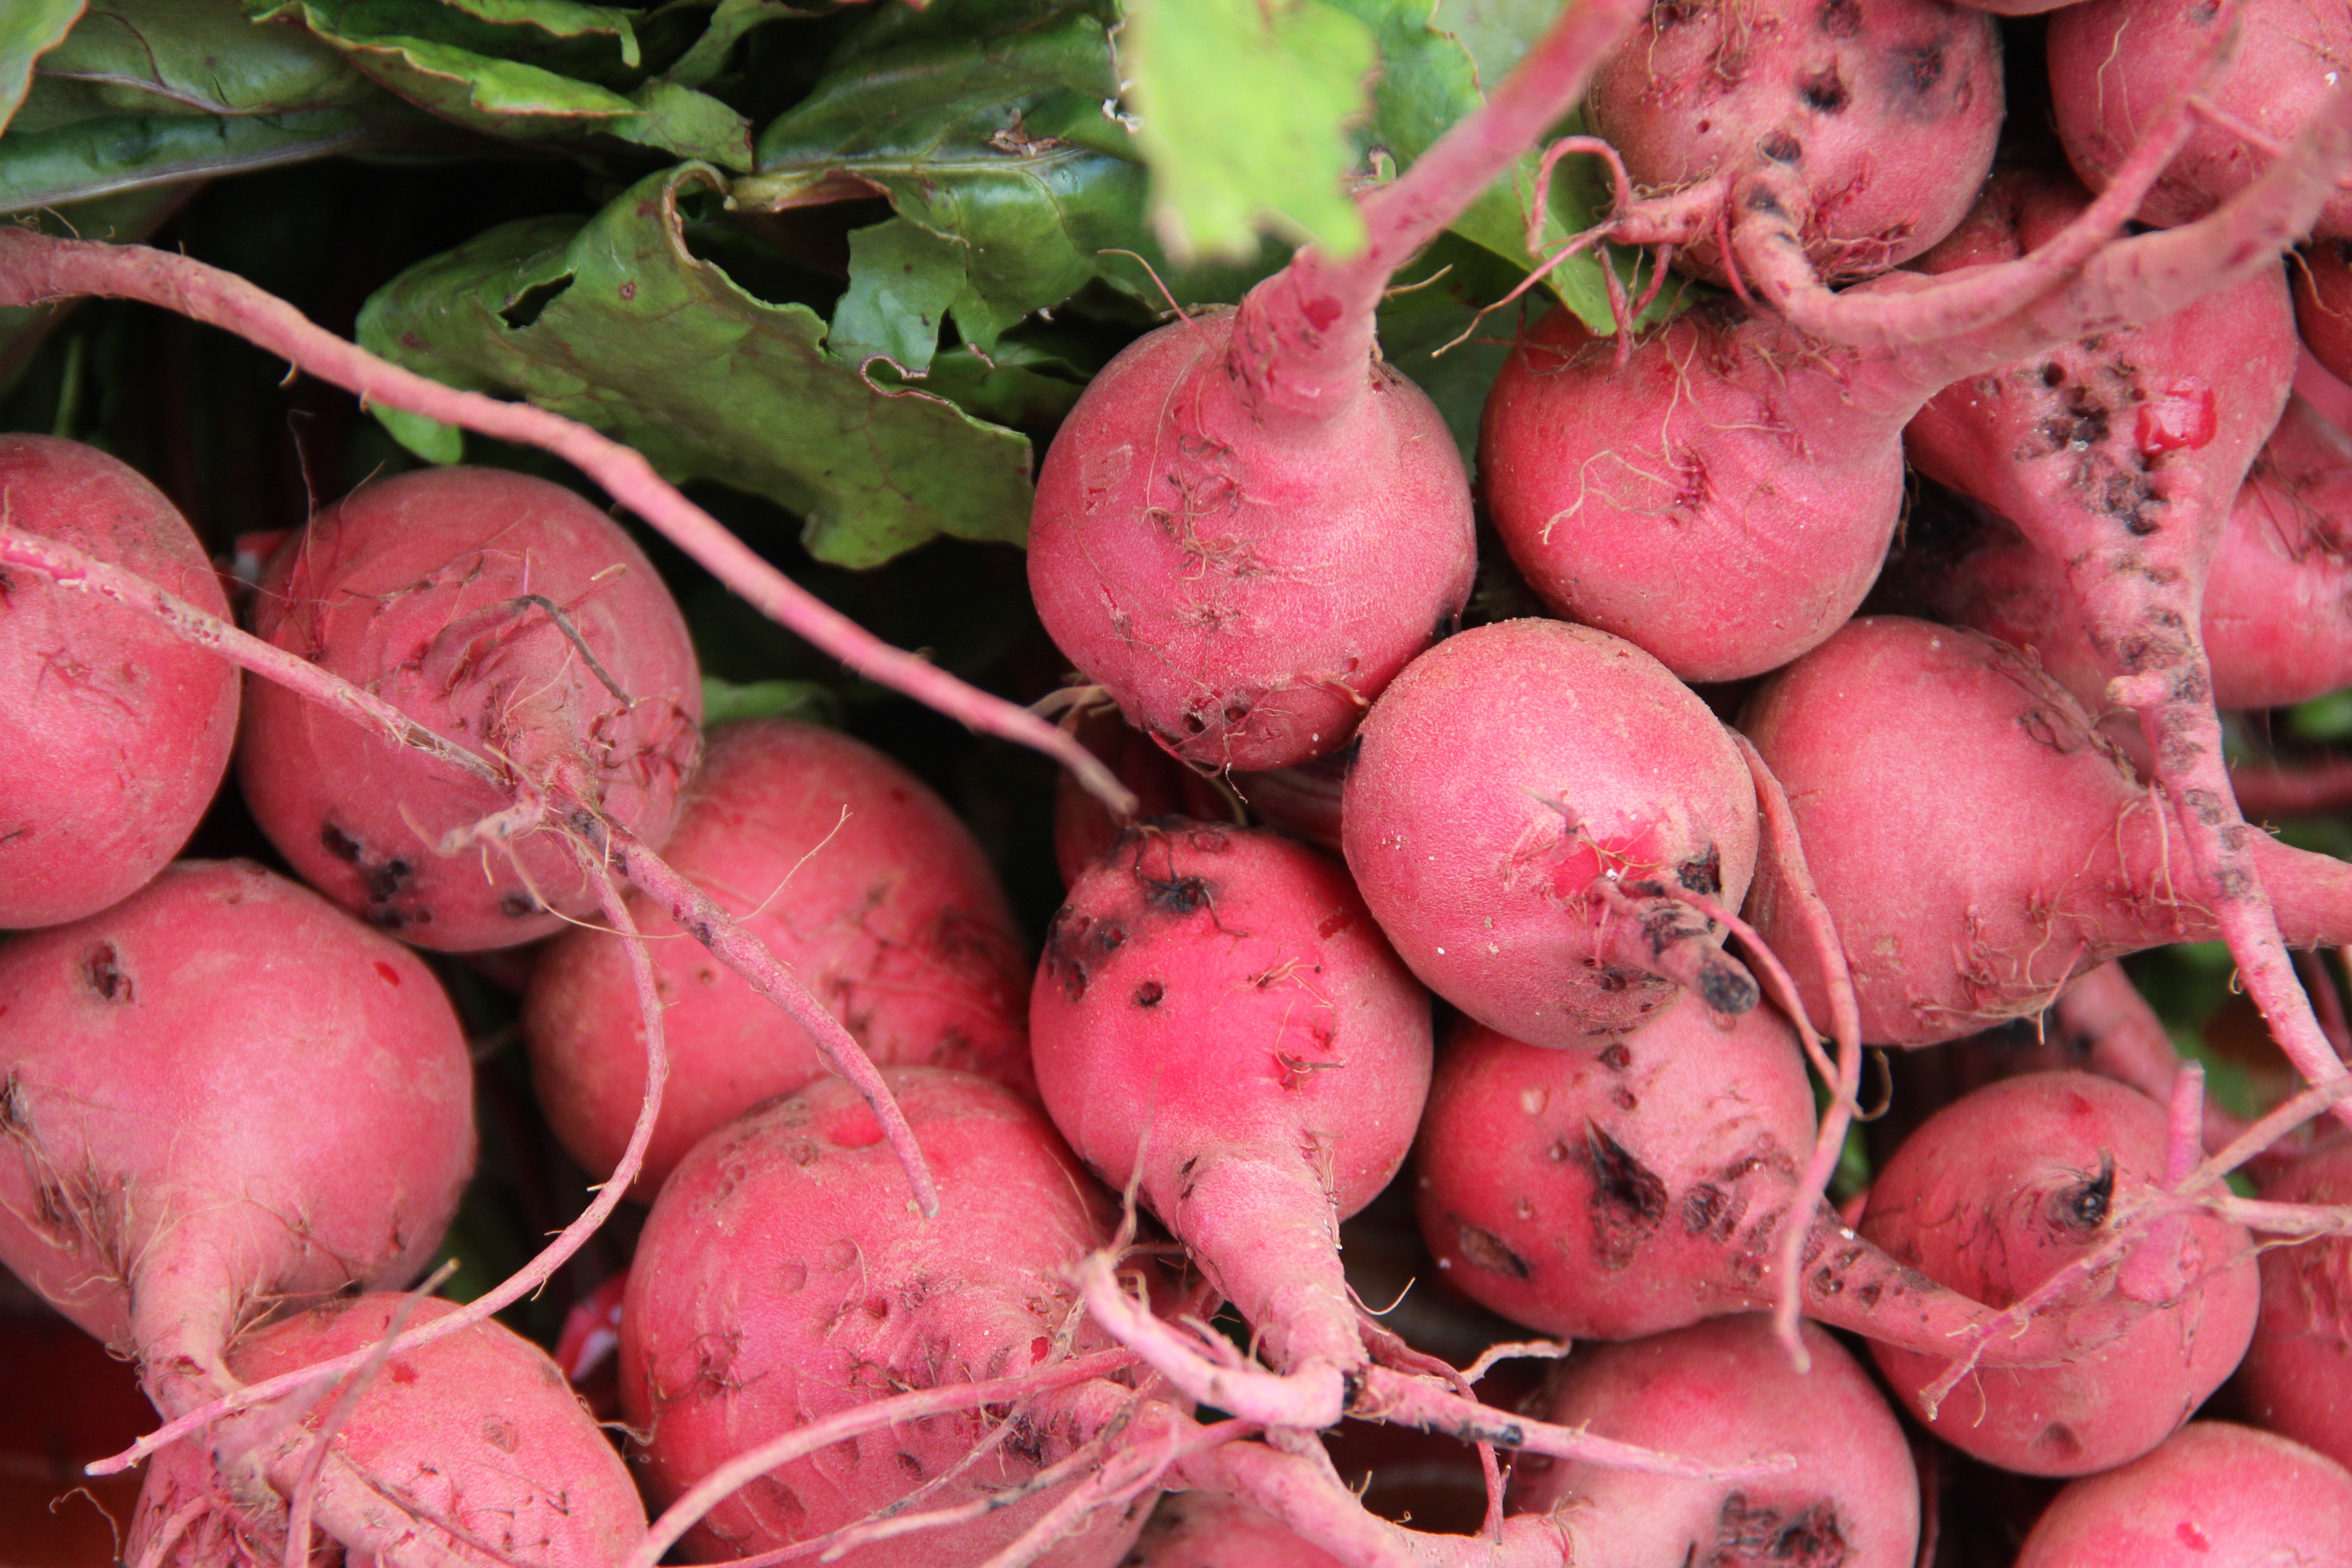
food, produce, vegetable, root, radish, radishes, beet, red radish, root vegetable